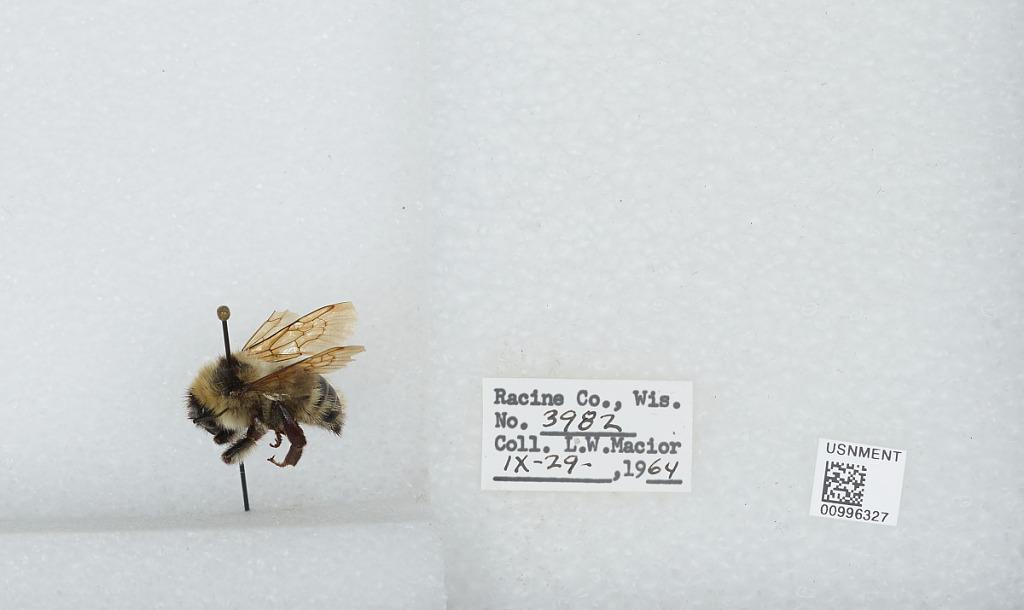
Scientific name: Bombus (Fervidobombus) fervidus fervidus (Fabricius)
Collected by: L. Macior
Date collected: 1964-9-29
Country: United States
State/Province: Wisconsin
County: Racine
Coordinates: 42.78, -87.76